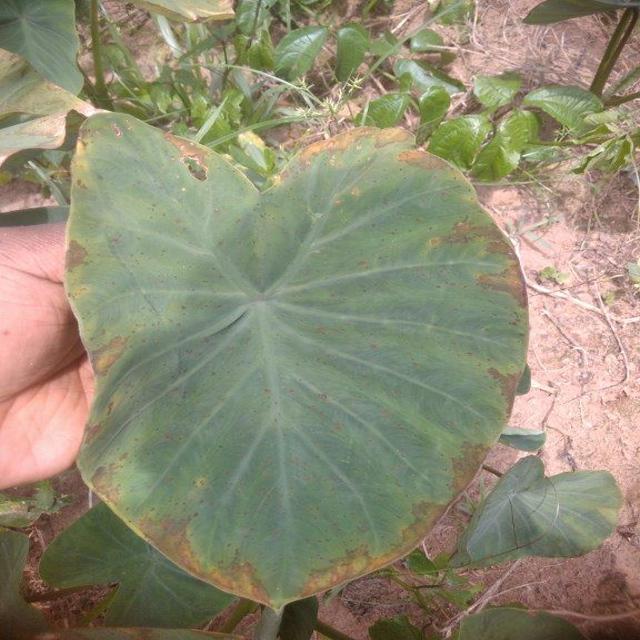
Label: Mid_Blight